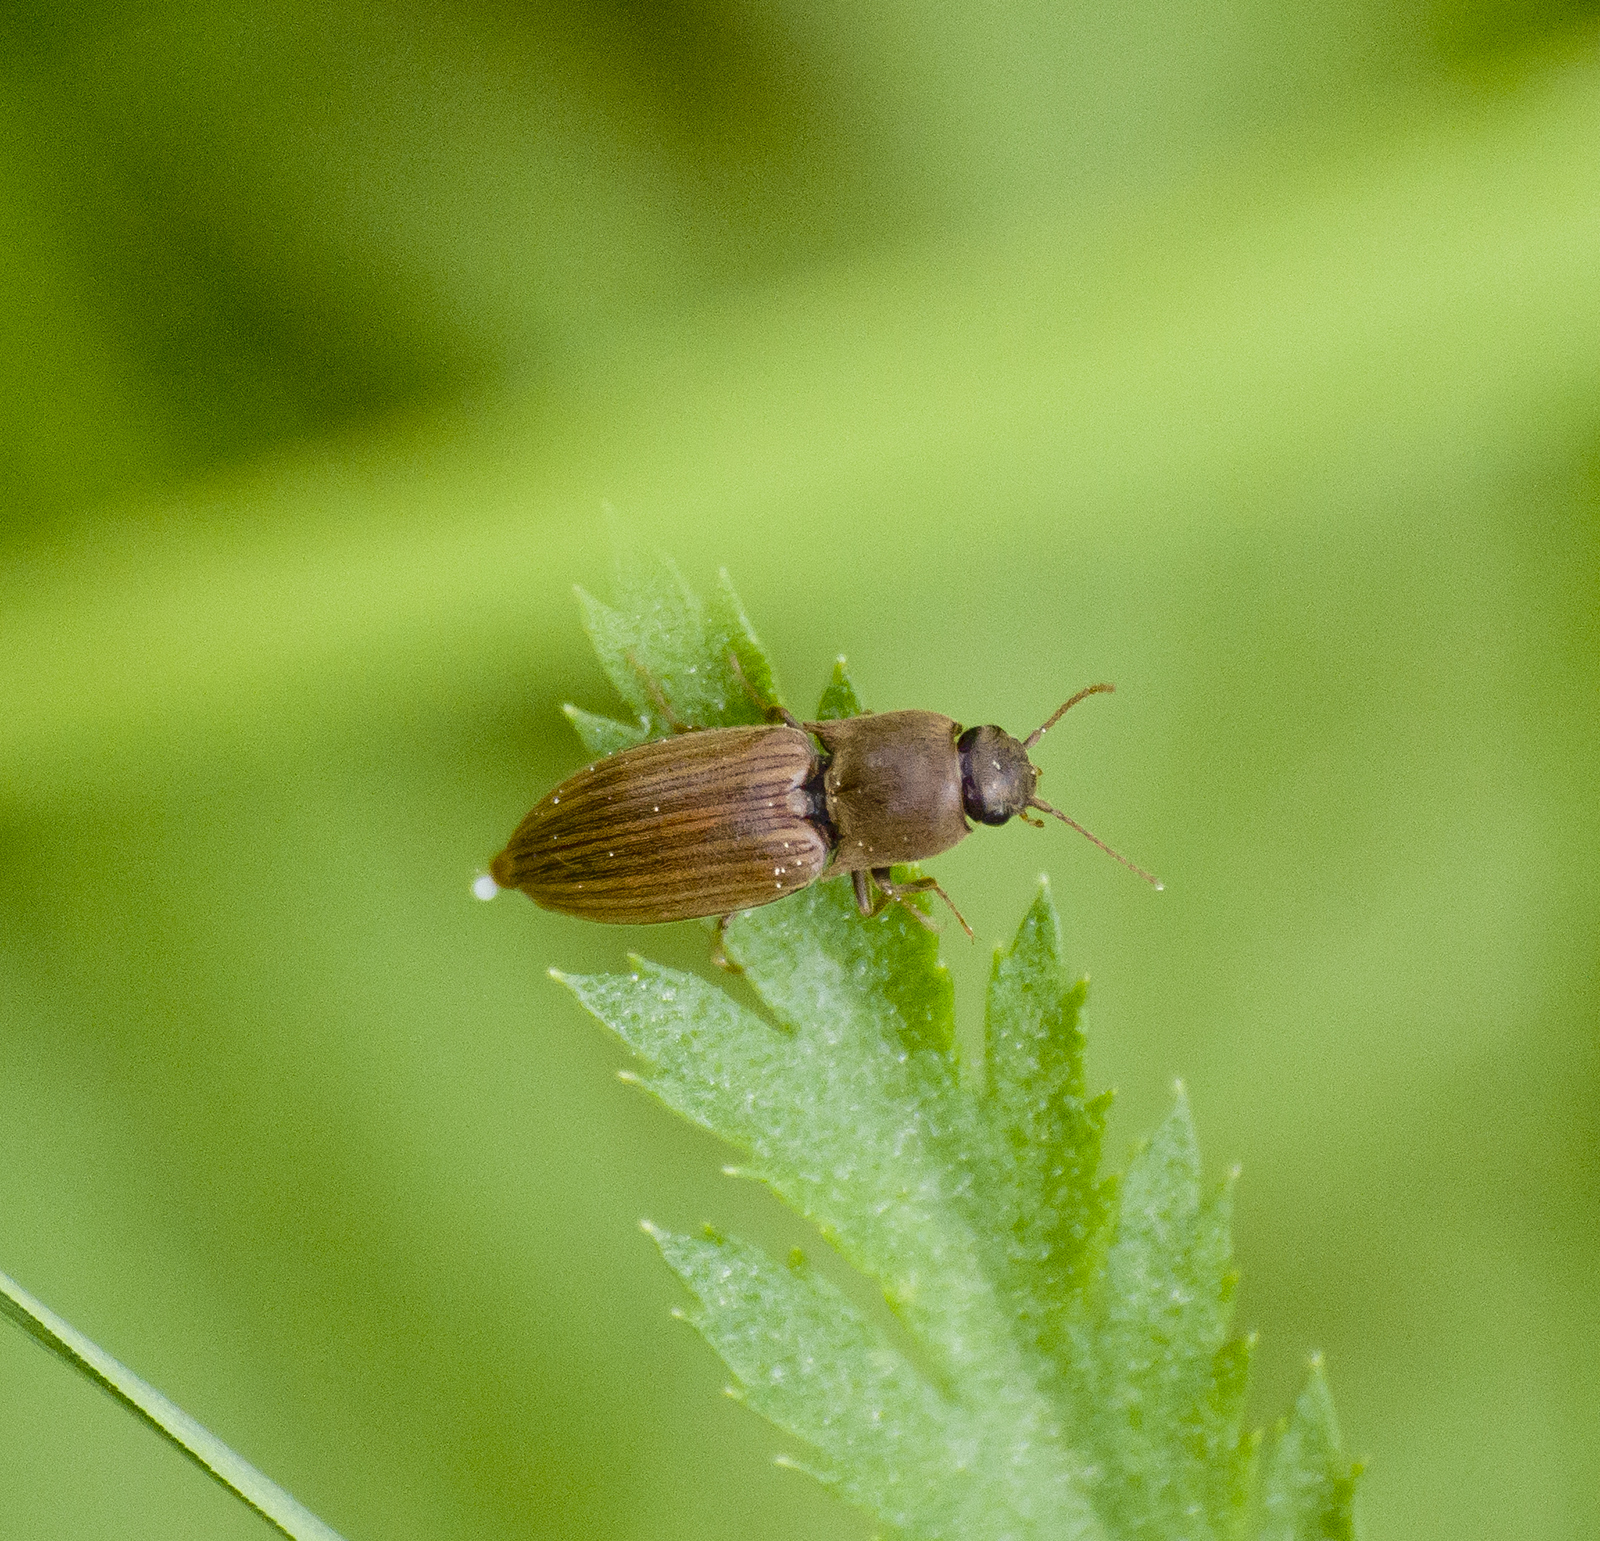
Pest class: clickbeetles_wireworms